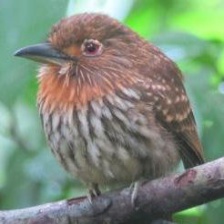
Species: BARRED PUFFBIRD
Scientific name: NYSTALUS RADIATUS